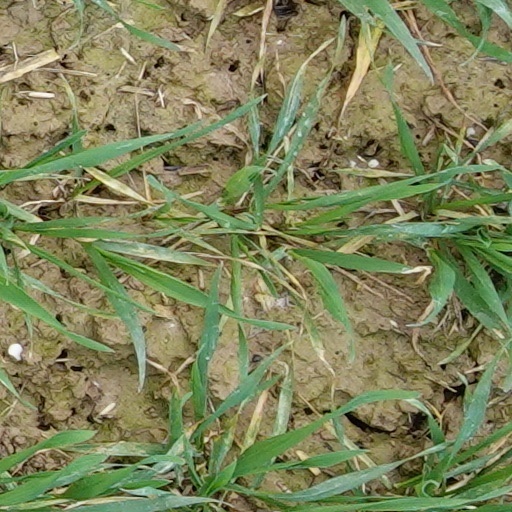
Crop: wheat